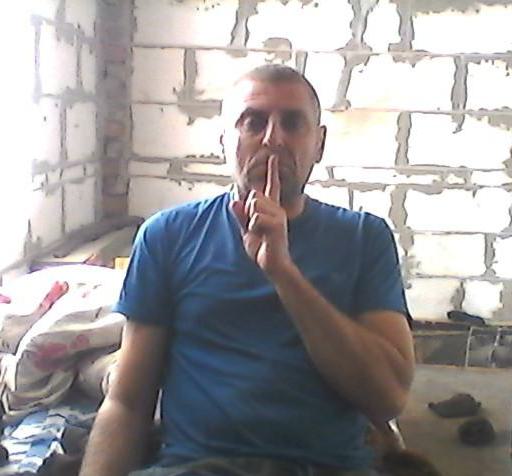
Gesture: mute